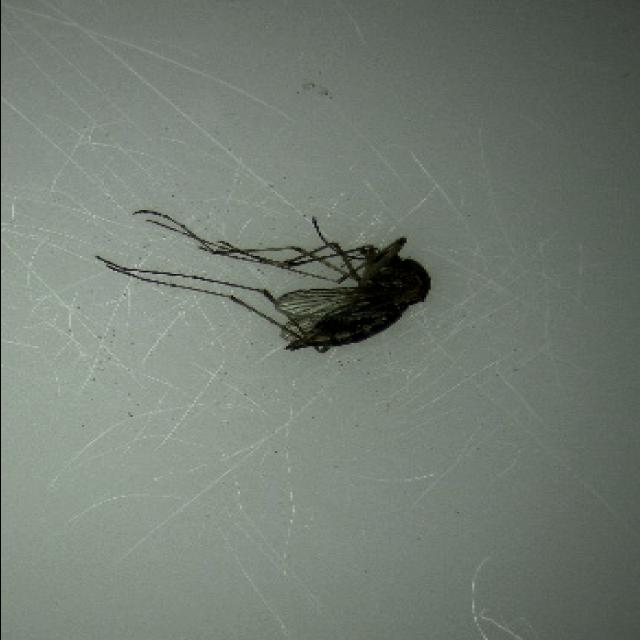
Species: aedes_vexans